Robert Schumann

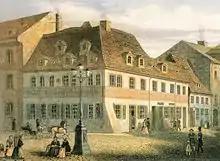
Schumann's birthplace, now the Robert Schumann House, after an anonymous colourised lithograph

Robert Schumann was born in Zwickau, in the Kingdom of Saxony (today the German state of Saxony), into an affluent middle-class family. On 13 June 1810 the local newspaper, the (Zwickau Weekly Paper), carried the announcement, "On 8 June to Herr August Schumann, notable citizen and bookseller here, a little son". He was the fifth and last child of August Schumann and his wife, Johanna Christiane. August, not only a bookseller but also a lexicographer, author, and publisher of chivalric romances, made considerable sums from his German translations of writers such as Cervantes, Walter Scott and Lord Byron. Robert, his favourite child, was able to spend many hours exploring the classics of literature in his father's collection. Intermittently, between the ages of three and five-and-a-half, he was placed with foster parents, as his mother had contracted typhus.